Tchaikovsky Piano Concerto No. 1 (Van Cliburn 1958 recording)

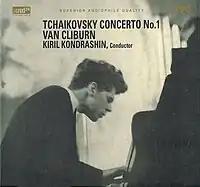
Tchaikovsky Piano Concerto No. 1

The "Tchaikovsky Piano Concerto No. 1" was the first recording of Van Cliburn in 1958 for RCA Victor. It won Cliburn a Grammy Award and was the first classical recording to go platinum, that is to sell more than a million copies. The RCA Victor Symphony Orchestra was conducted by Kiril Kondrashin who at Cliburn's request had been given permission to leave the Soviet Union.